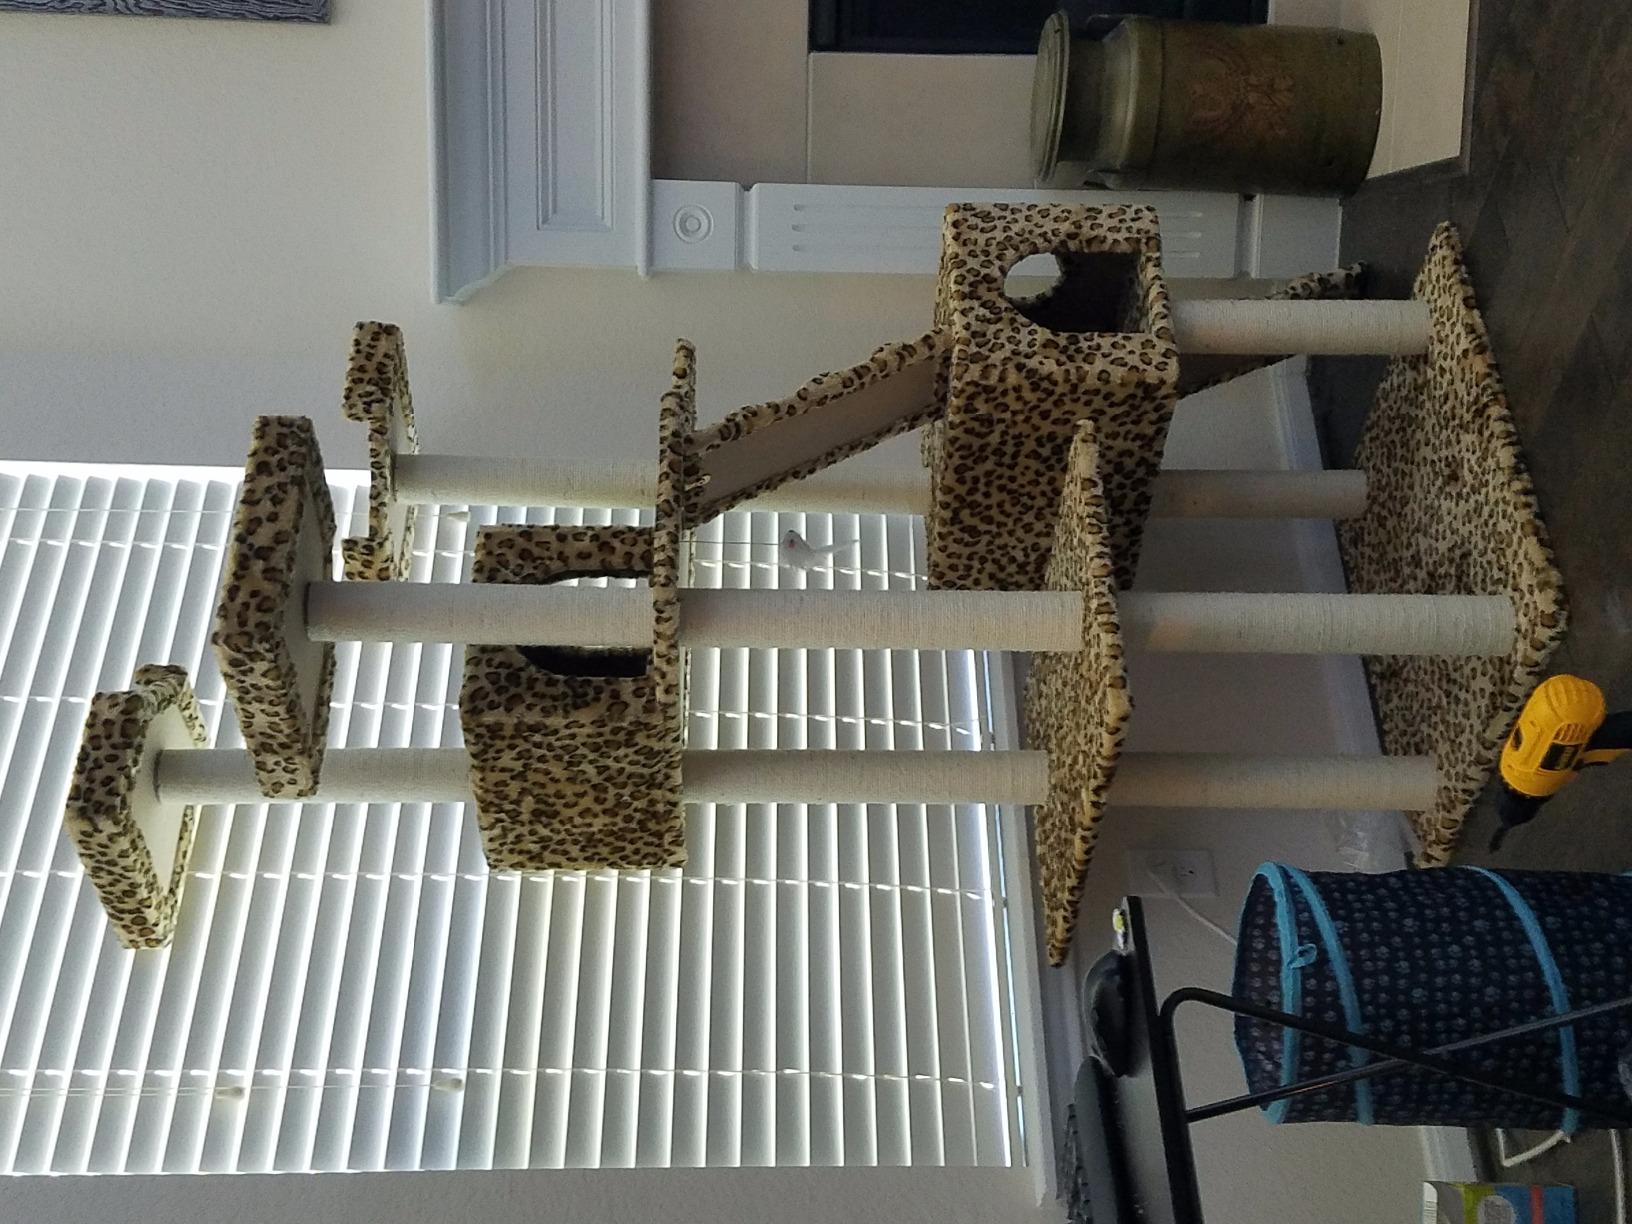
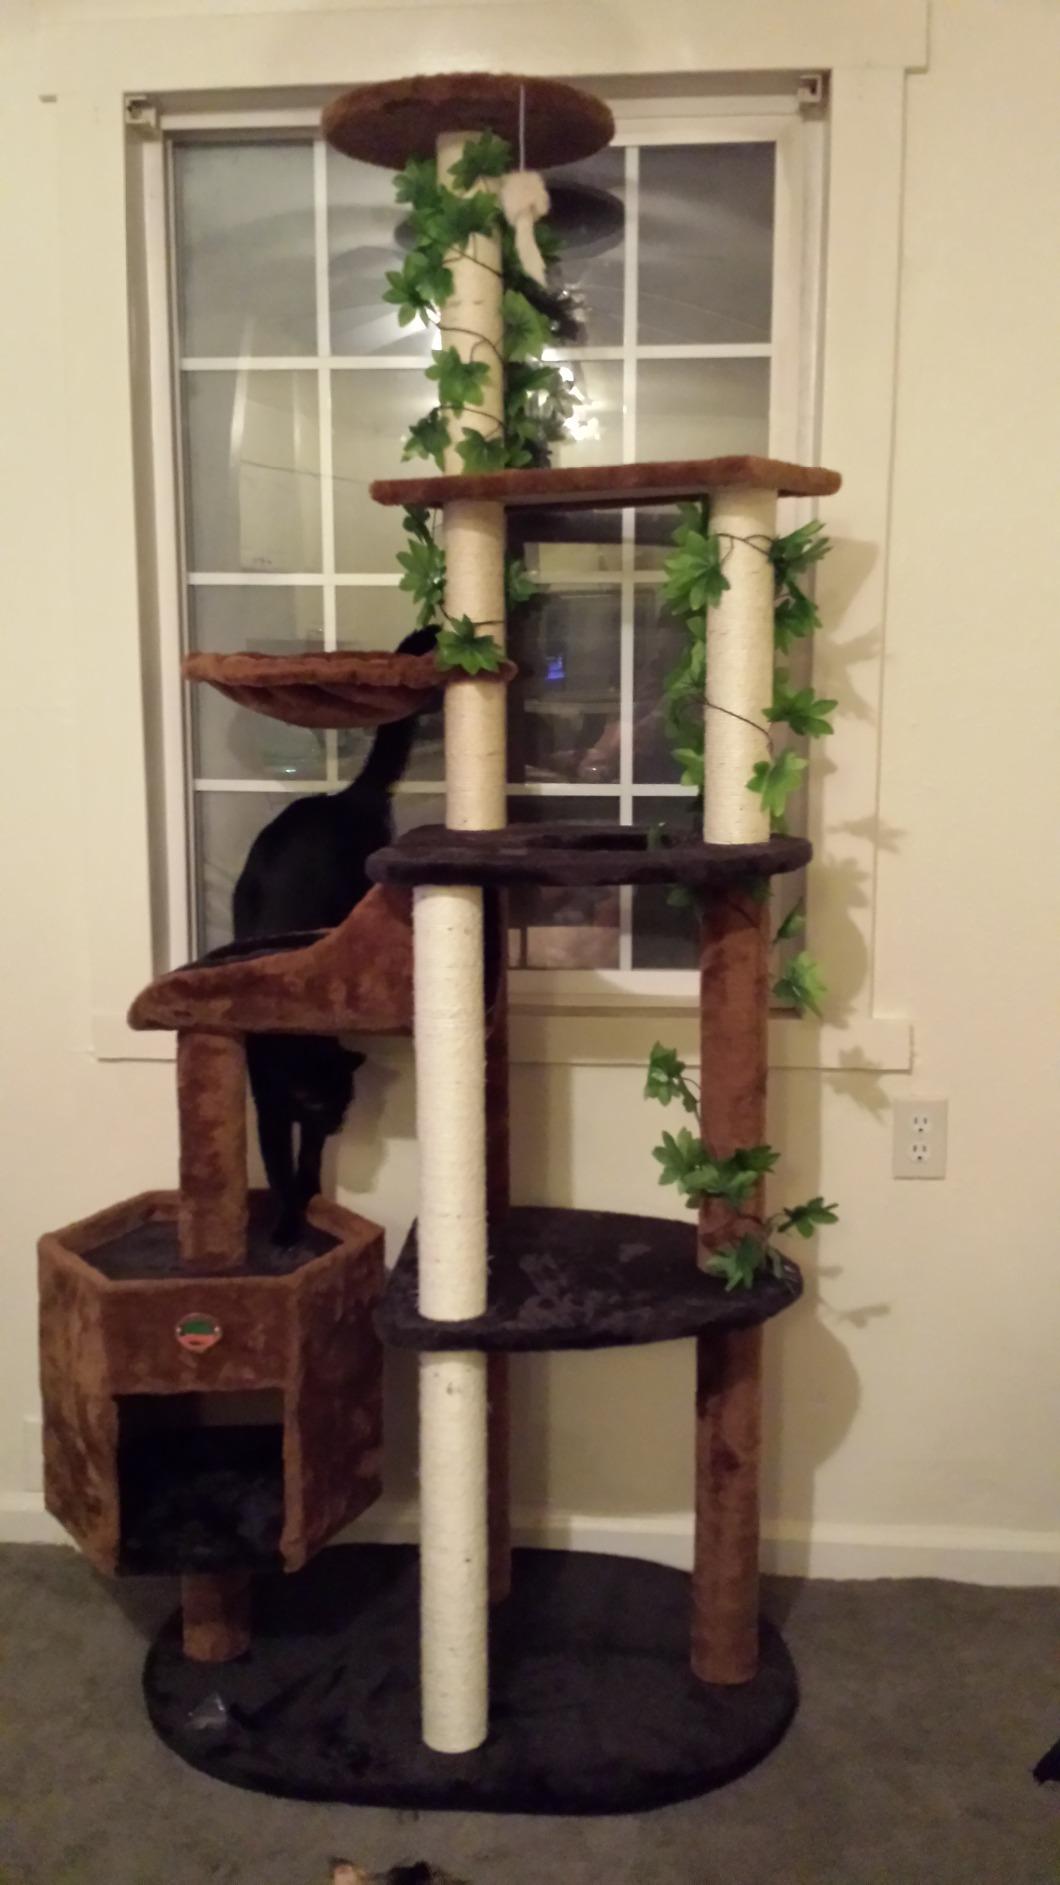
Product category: items_cat tree
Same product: no